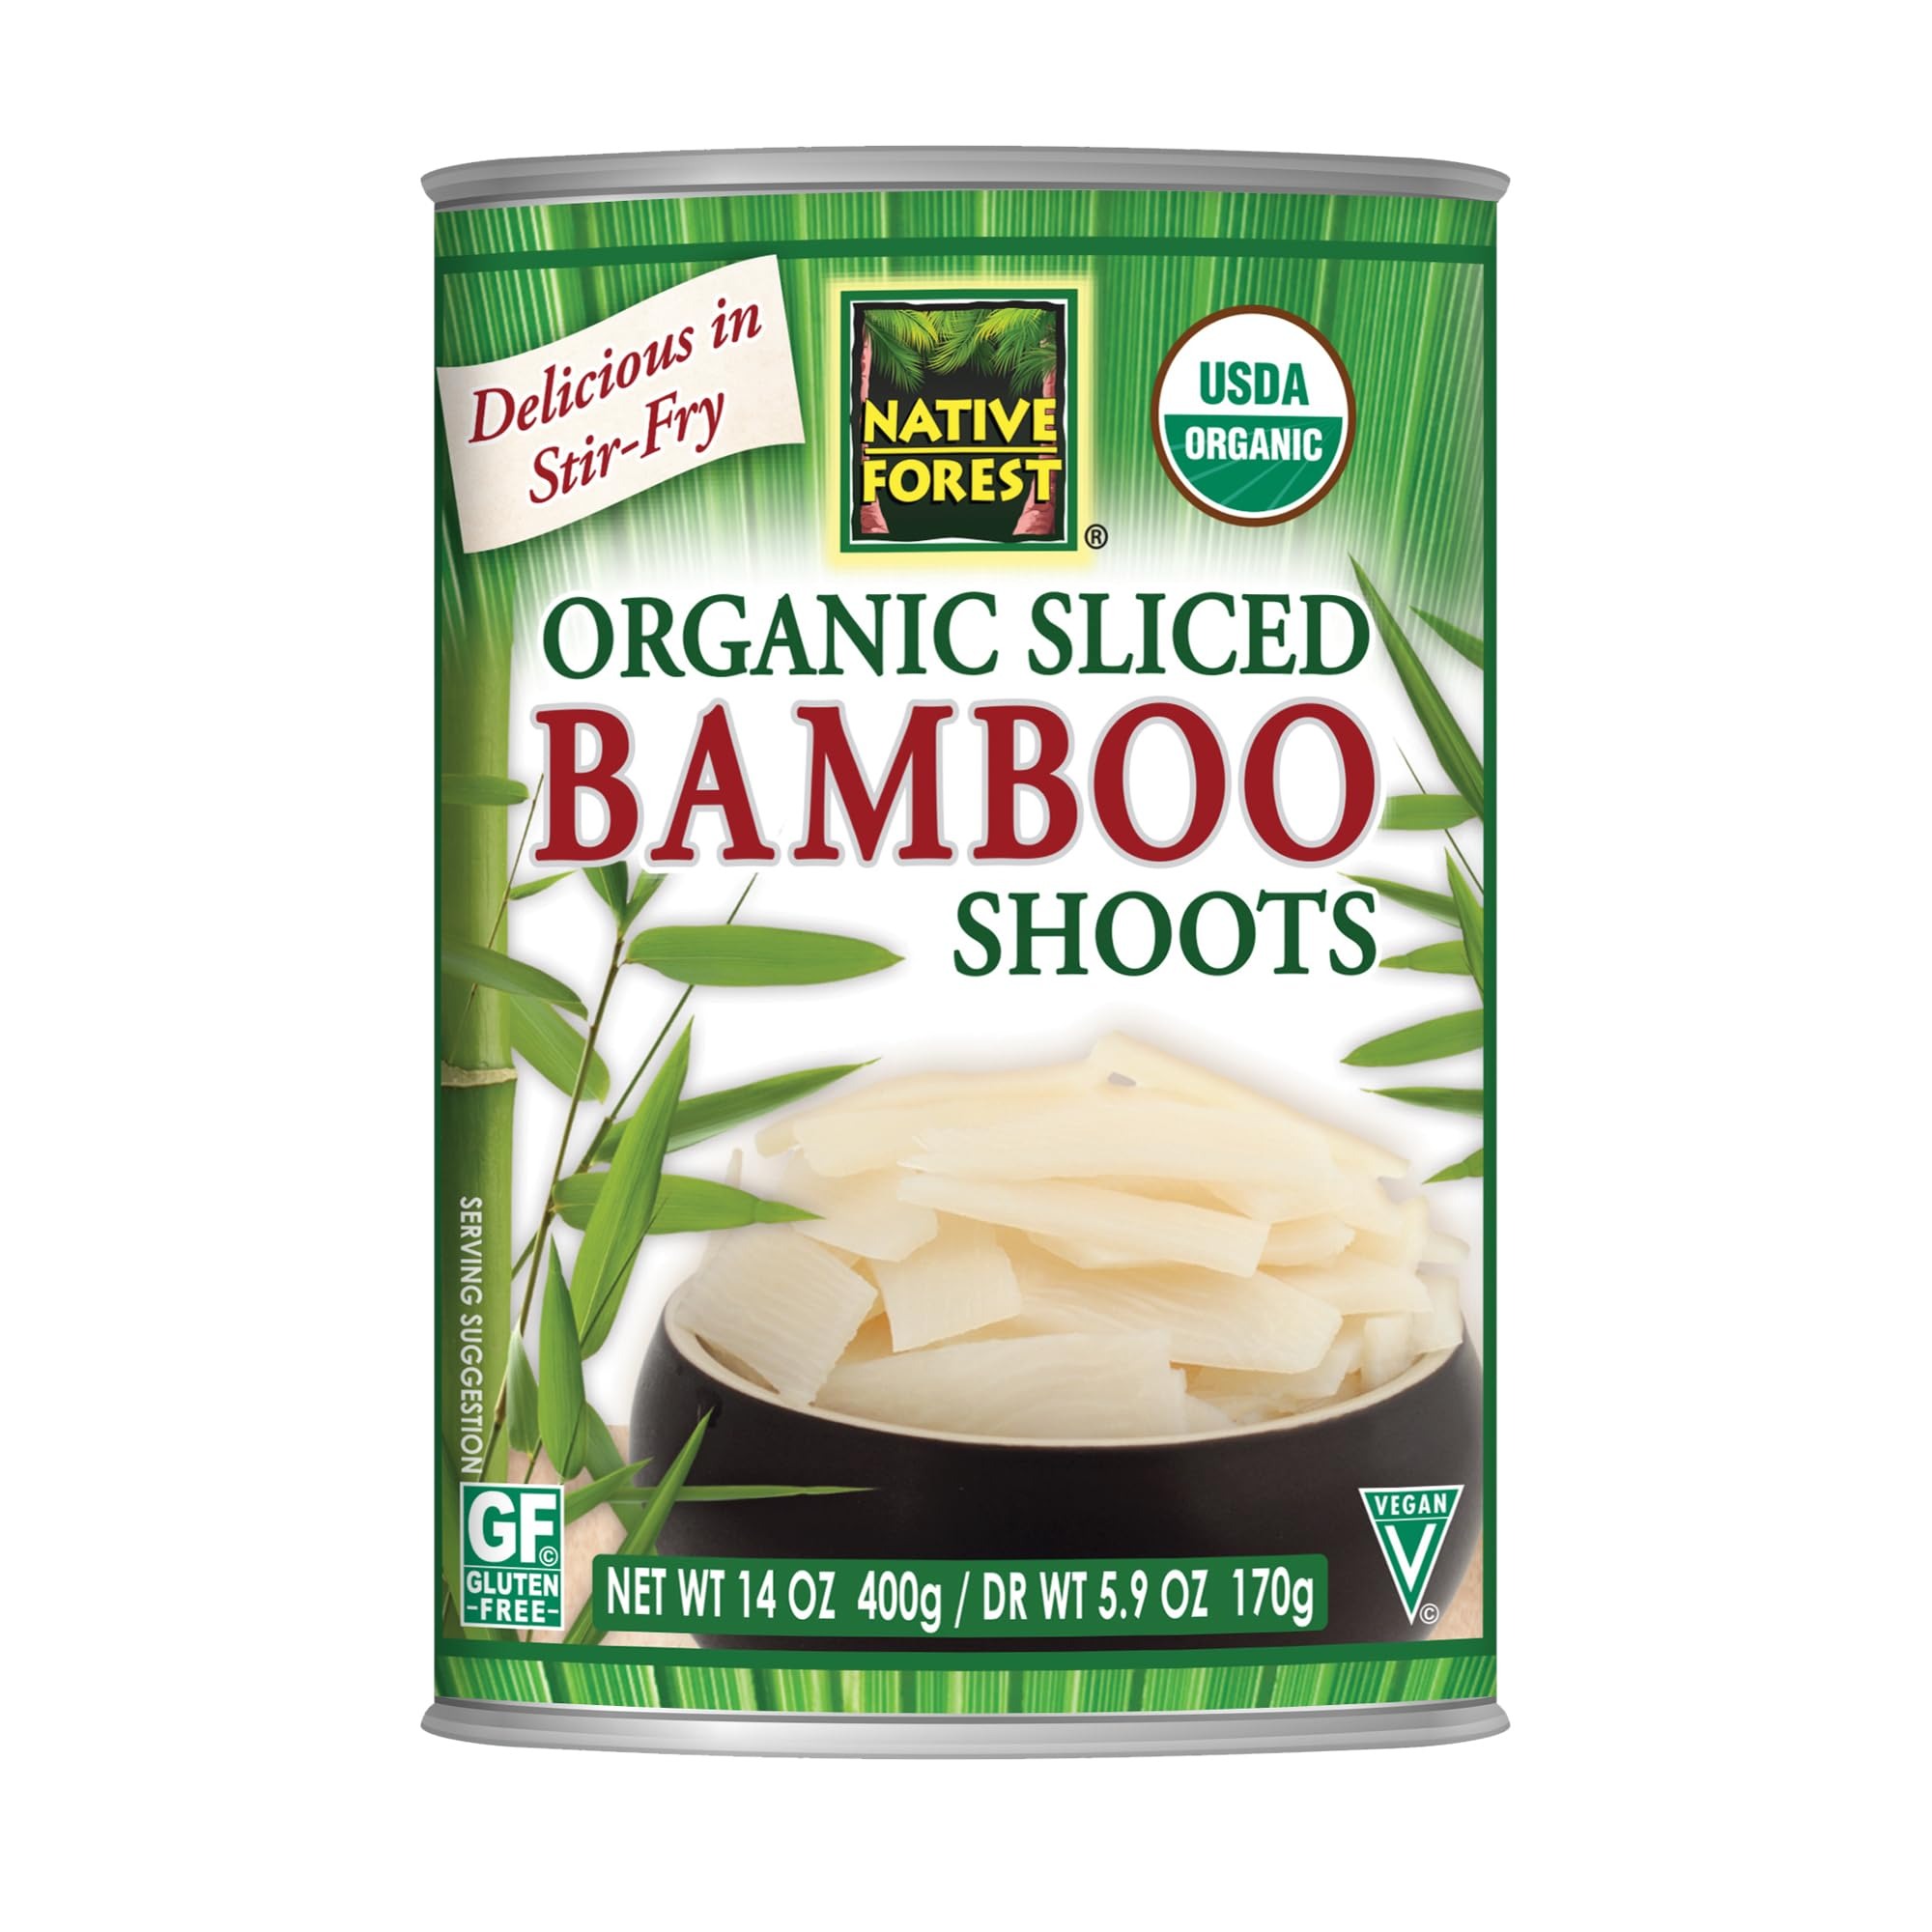
Item Name: Native Forest Organic Sliced Bamboo Shoots - Bamboo Shoots Canned, Bamboo Shoots to Eat, Stir Fry Vegetables, Canned Vegetables - 14 oz (Pack of 6)
Bullet Point 1: ORGANIC SLICED BAMBOO SHOOTS - Native Forest Organic Sliced Bamboo Shoots are tasty Asian vegetables that characterize popular regional dishes such as soup and stir fry
Bullet Point 2: CERTIFIED ORGANIC - We harvest organic young bamboo shoots when they are at their most tender, wash, slice and promptly pack them in water to retain their delicate flavor and crisp texture
Bullet Point 3: SUSTAINABLY FARMED - We support organic & sustainable farming that avoids GMOs & pesticides. We're proud participants in the Non-GMO Project & want our consumers to know where their food comes from
Bullet Point 4: SUPPORT FOR SPECIAL DIETS - Our vegetarian products are ethically sourced & suitable for many special diets including vegan, gluten free, paleo, keto, kosher, organic & low sodium
Bullet Point 5: OUR COMMITMENT TO HEALTHY OPTIONS - Our company was born out of a commitment to create delicious & healthy vegetarian foods with convenient preparation for those with busy, health-aware lifestyles
Value: 84.0
Unit: ounce

Price: 37.18